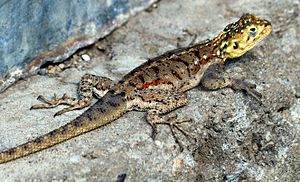
Agamer / Systematik og udbredelse
Agama aculeata fra Tanzania
Agamer er en familie af øgler med 55 slægter og omkring 400 arter. De er udbredte i Afrika, Asien, Australien og Sydeuropa. Agamerne ligner leguanerne i Amerika og udfylder de samme økologiske nicher.